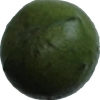
Label: green_avocado